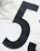
Number: 5